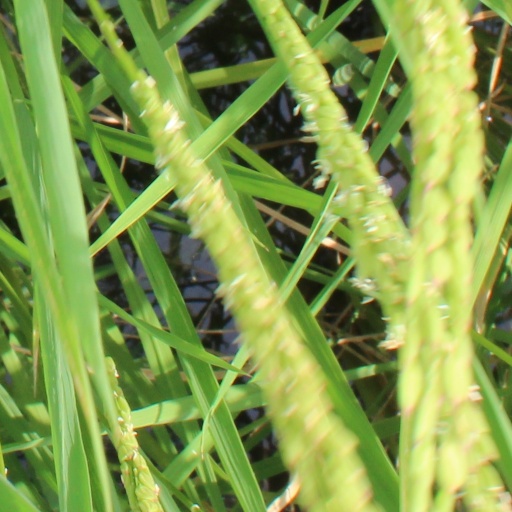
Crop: rice